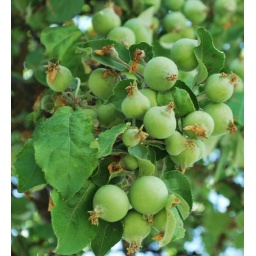
Apples forming on the trees in the canyon